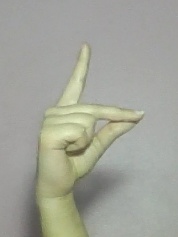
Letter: ta